Robert Barrie

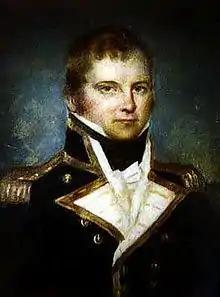

Sir Robert Barrie (5 May 1774 – 7 June 1841) was a British naval officer noted for his service in the War of 1812. He was helped early in his naval career by the patronage of his uncle, Sir Alan Gardner, who arranged for him to take part in the Vancouver Expedition. When the Pacific Coast was explored, he had served as a midshipman with Captain Vancouver in 1791. He attained the rank of Rear-Admiral in the Royal Navy.